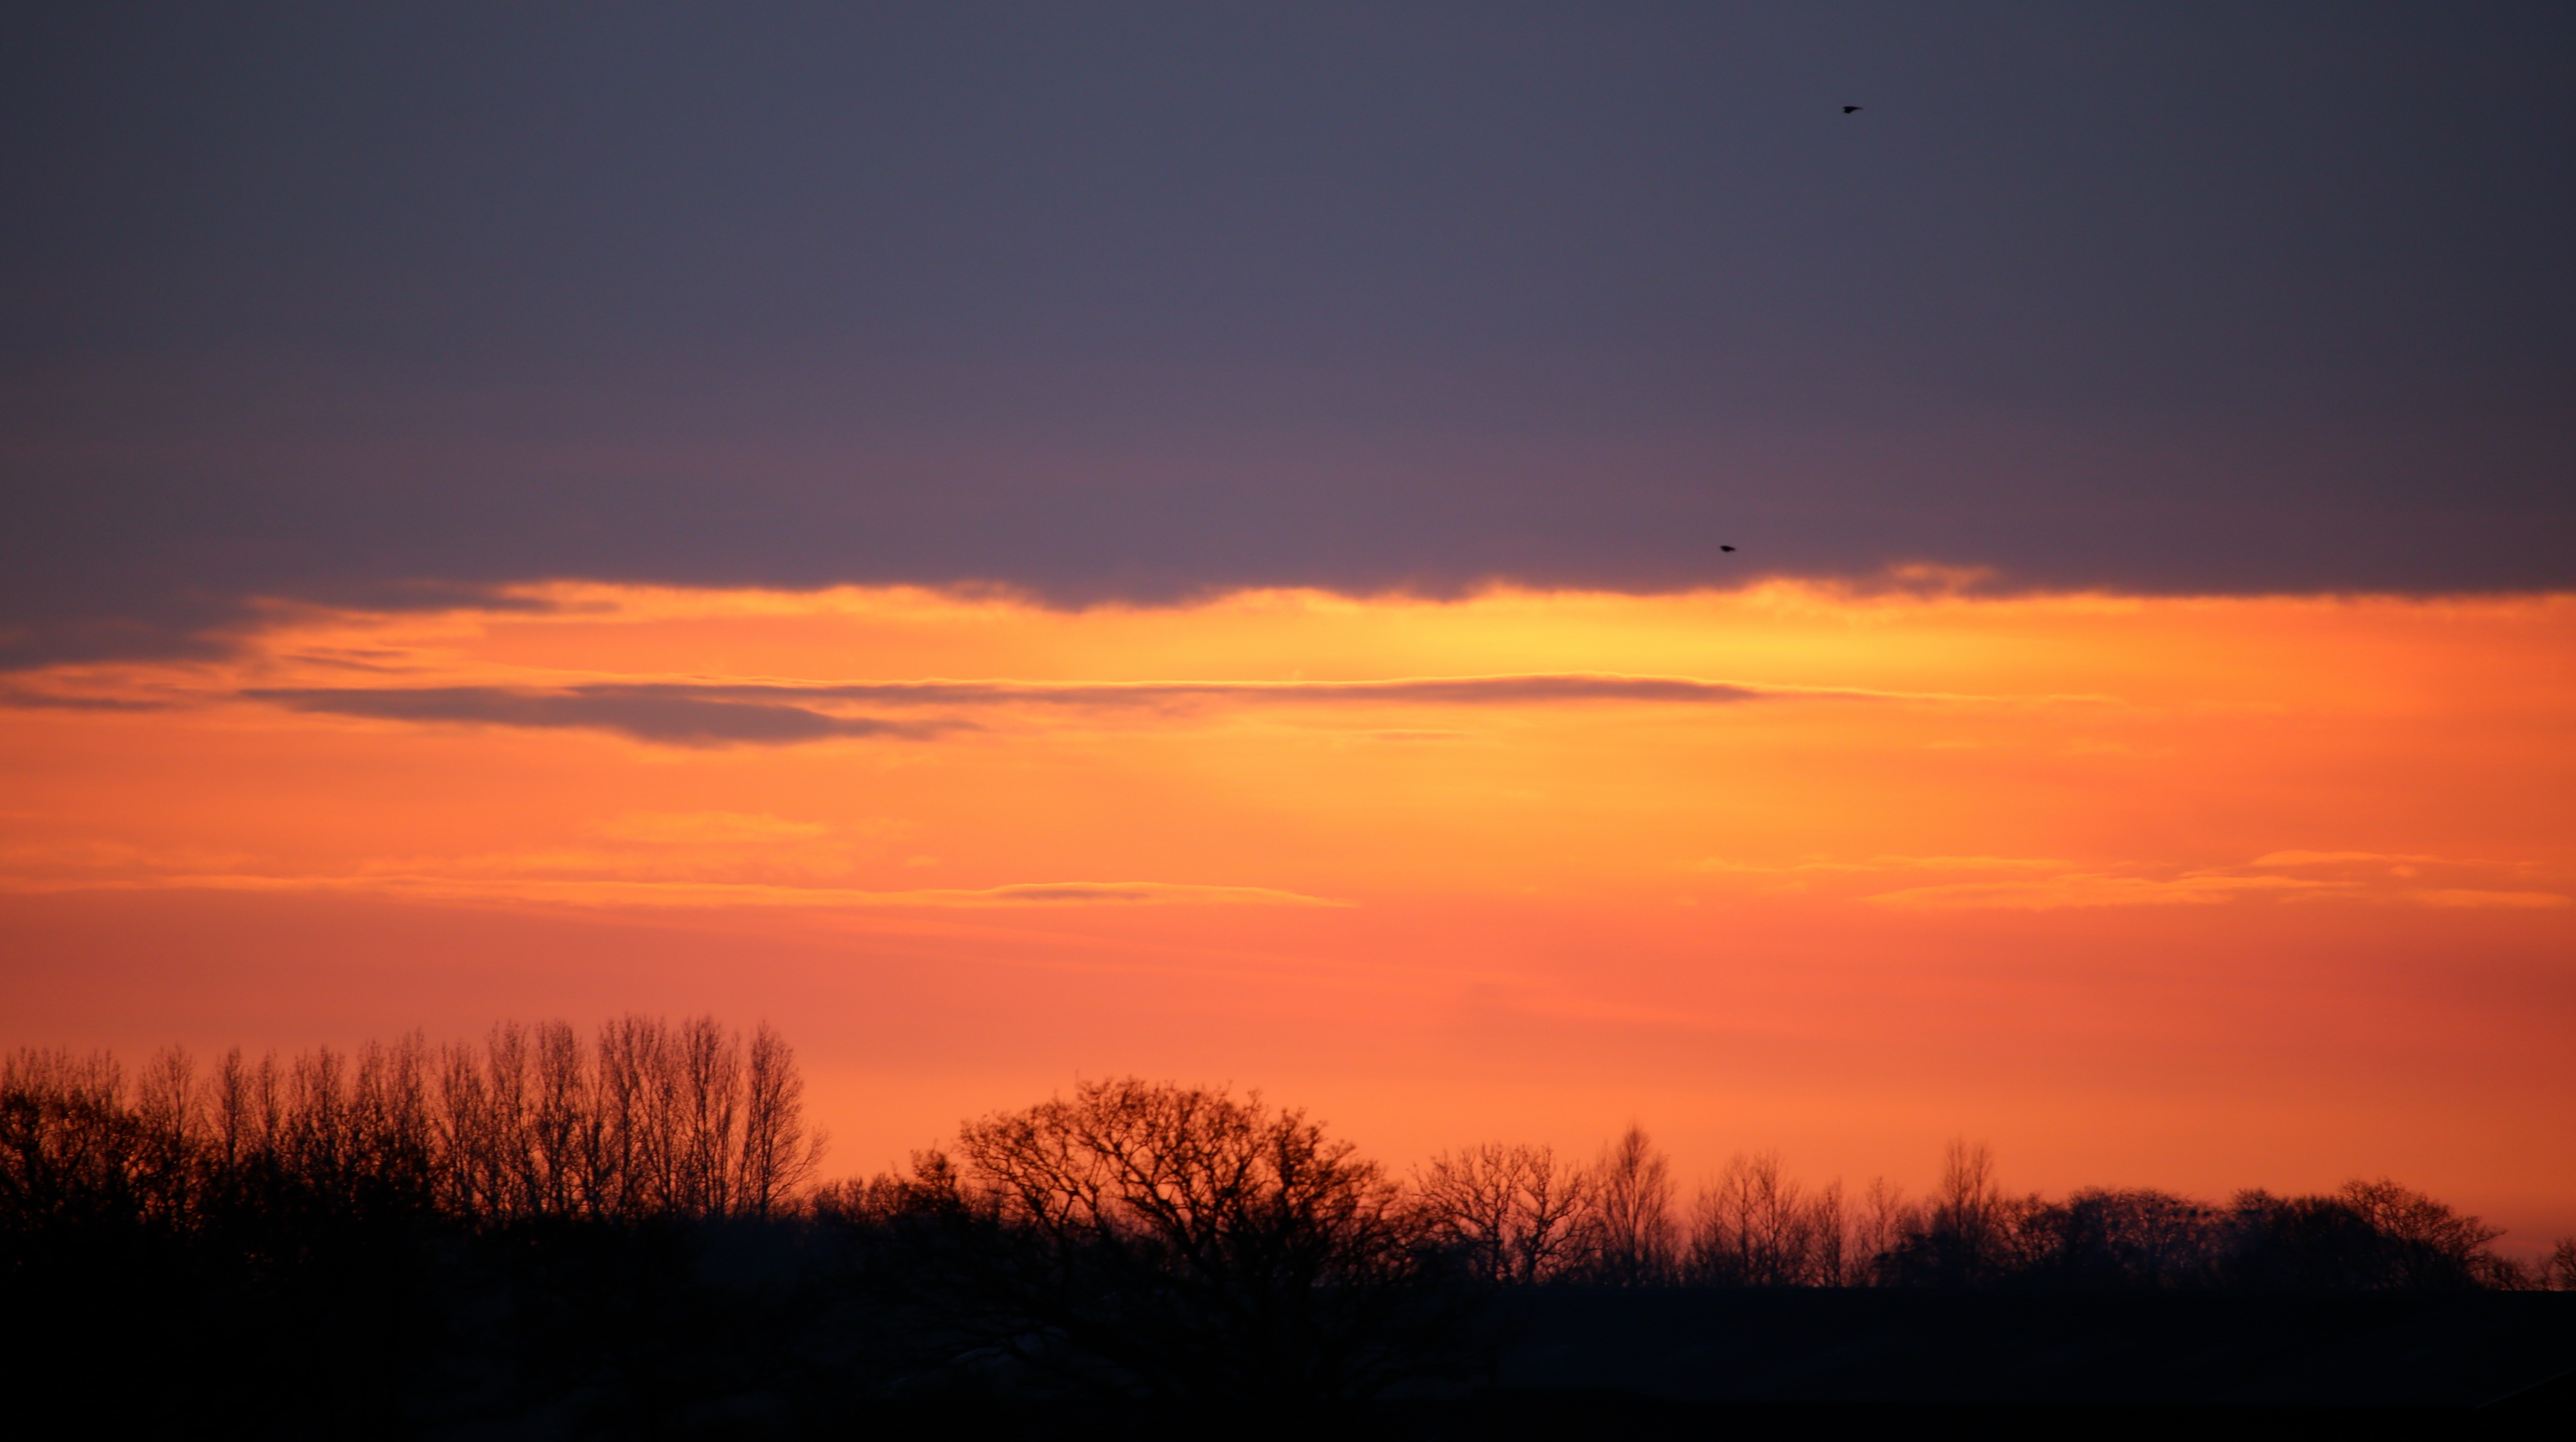
horizon, cloud, sky, sun, sunrise, sunset, morning, dawn, atmosphere, dusk, evening, himmel, afterglow, atmospheric phenomenon, red sky at morning